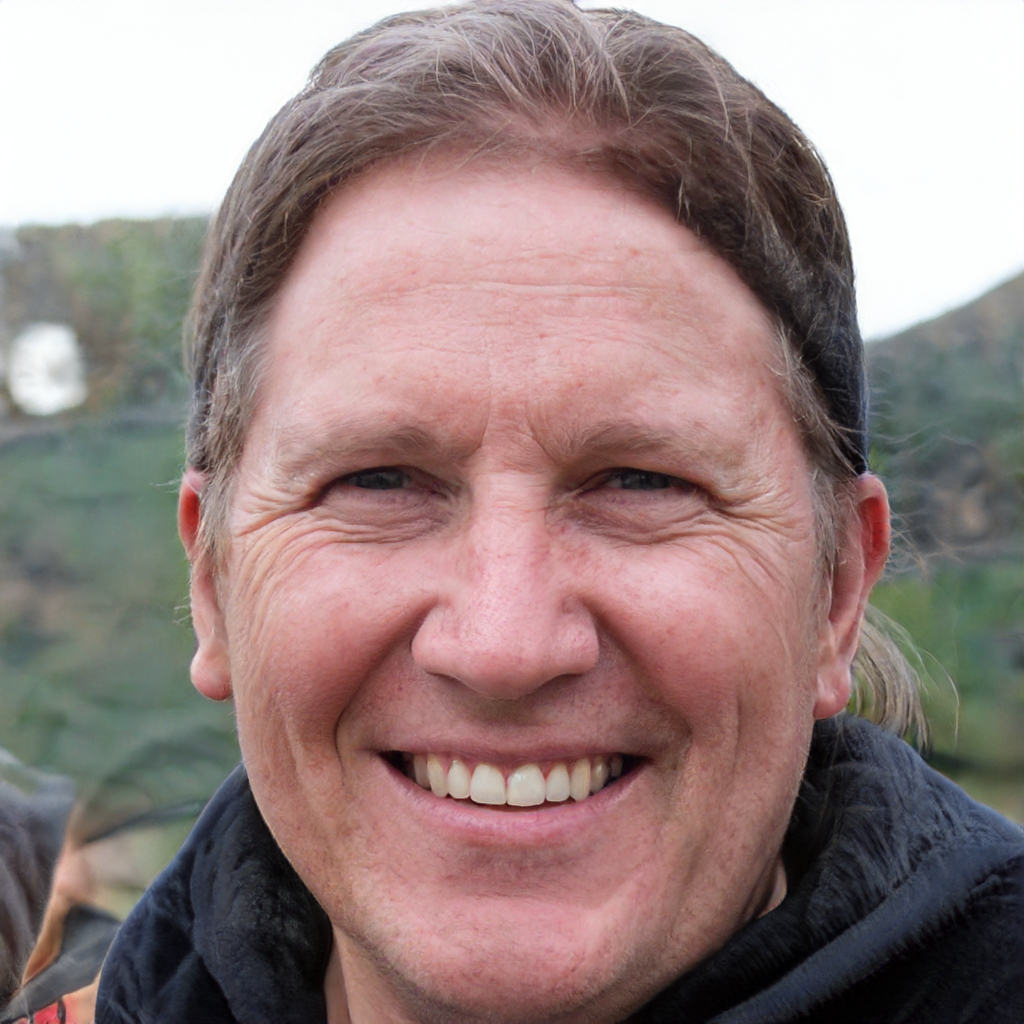
Portrait style: Real Portrait